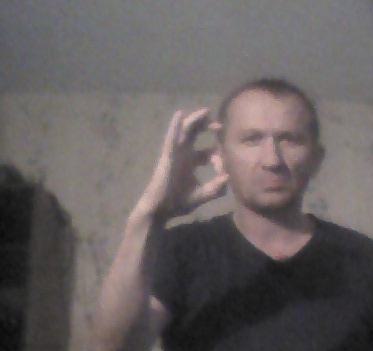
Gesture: ok